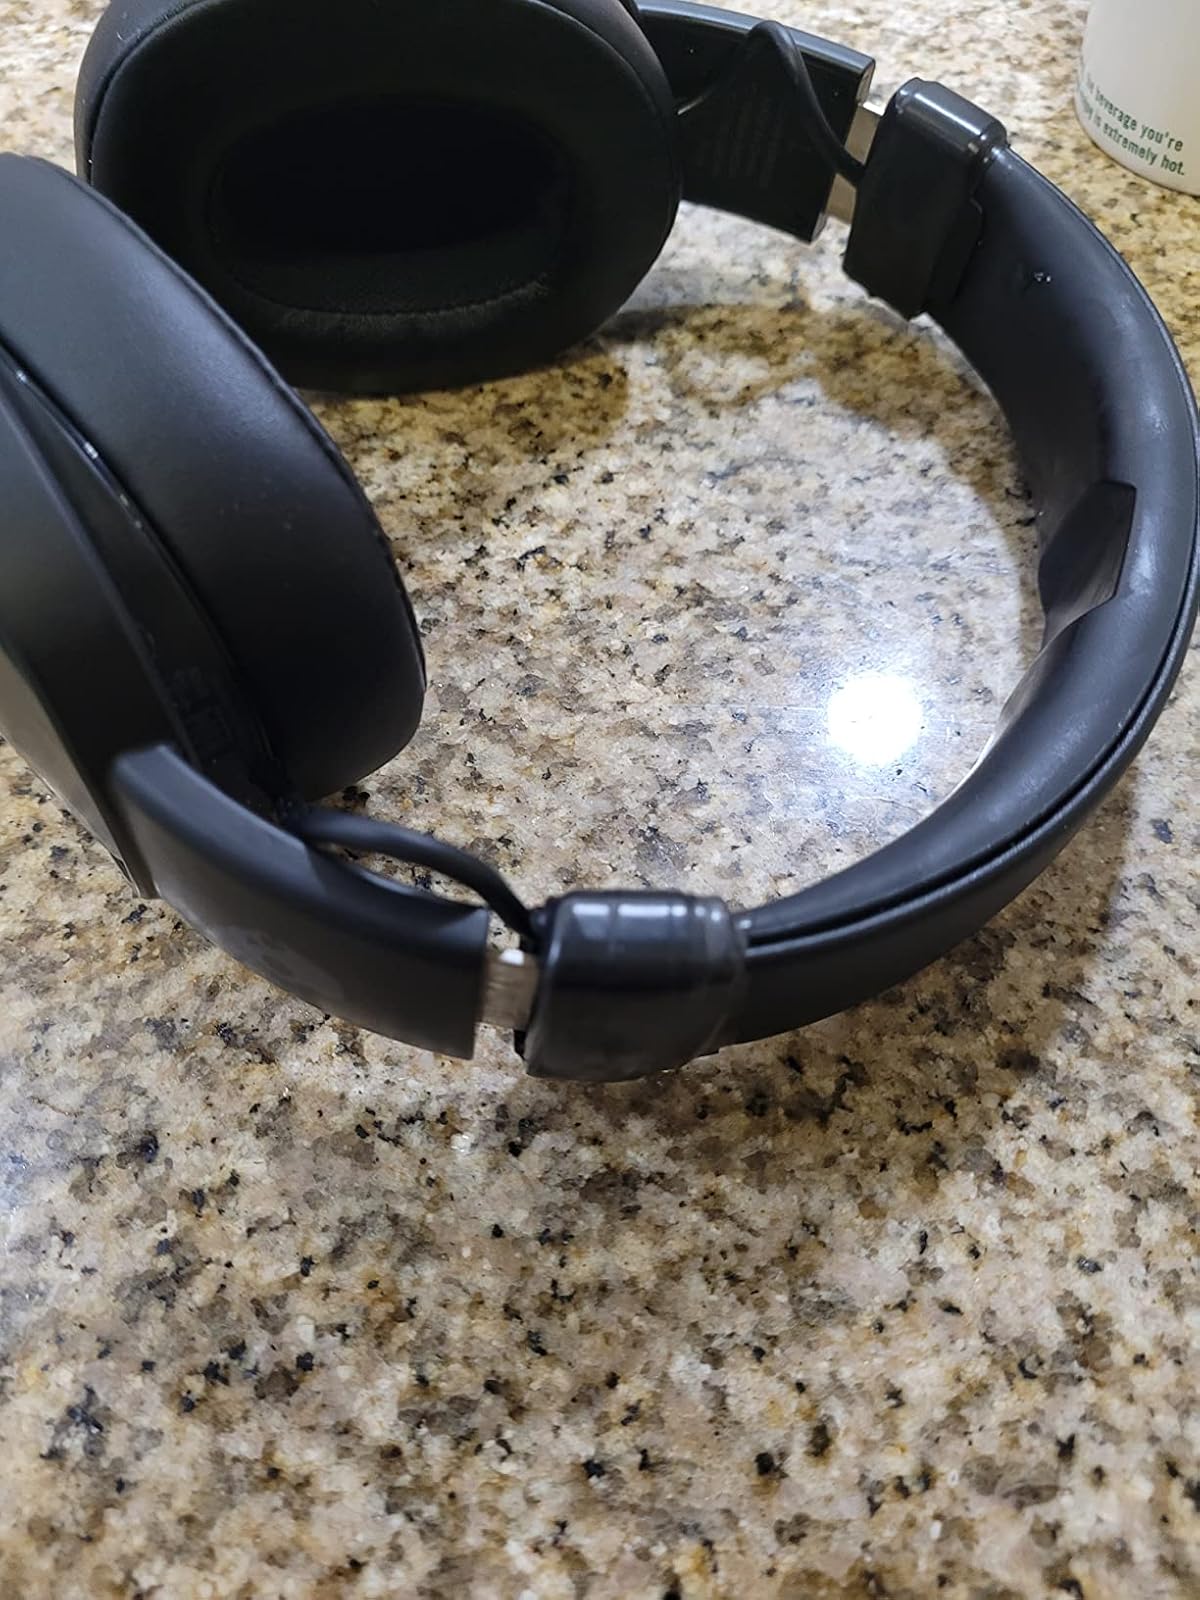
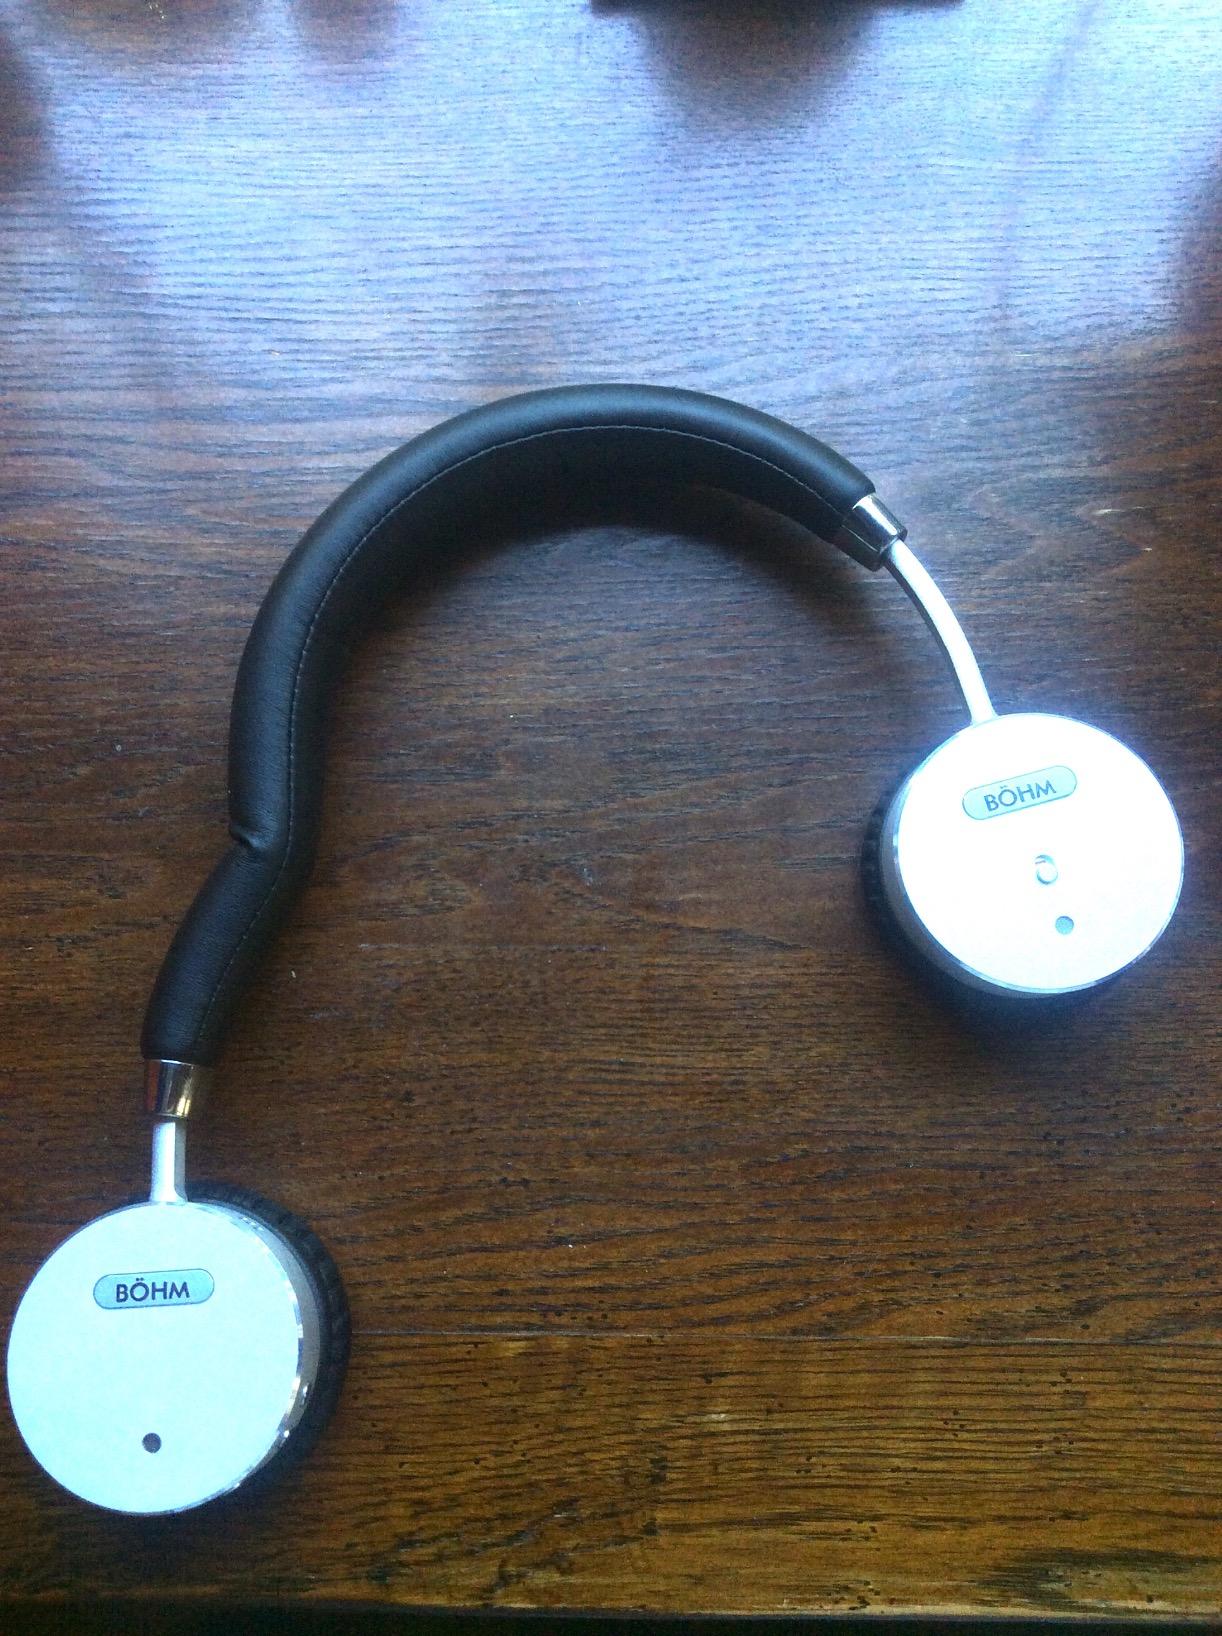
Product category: headphones
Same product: no